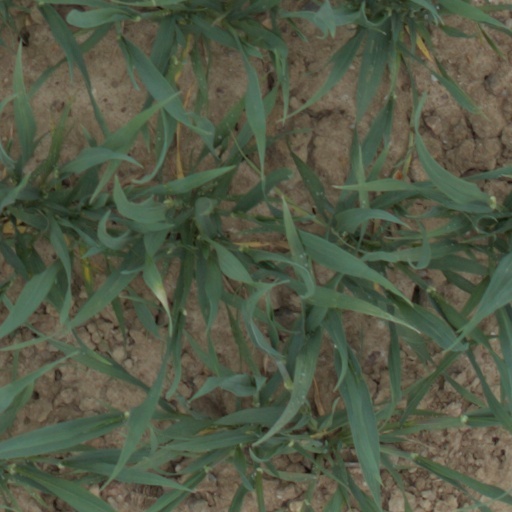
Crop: wheat